A. W. Lawrence

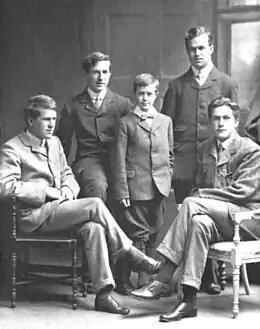
The Lawrence brothers in 1910 – Thomas (left), Frank, Arnold (centre), Bob and Will

Arnold Lawrence was born at 2 Polstead Road, Oxford, on 2 May 1900, the youngest of five sons born to Thomas Chapman (who became, in 1914, Sir Thomas Chapman, 7th Baronet), an Anglo-Irish landowner from County Westmeath, and Sarah Junner (1861–1959). The couple were unmarried but took the names "Thomas Robert Lawrence" and "Sarah Lawrence". Their second son was T. E. Lawrence who later found fame as "Lawrence of Arabia". He and Arnold Lawrence were close.